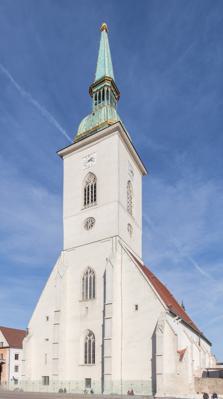
Building: St Martin's Cathedral, Bratislava
Country: Slovakia
Year built: 1452
Church in Bratislava, Slovakia Church in Bratislava, Slovakia St Martin's Cathedral Slovak : Katedrála svätého Martina or Dóm svätého Martina Hungarian : Szent Márton-dóm or Koronázó templom German : Kathedrale des Heiligen Martin Location Old Town , Bratislava Address Dóm sv. Martina Rudnayovo námestie No. 1 Country Slovakia Denomination Roman Catholic Church Website Official website History Status Cathedral Coronation church (1563–1830) Dedication Martin of Tours Consecrated 1452 Relics held Remains of John the Merciful Architecture Functional status Active Heritage designation Cultural Heritage Monument of Slovakia Designated 11 November 2002 Architectural type Fortified church Style Gothic Specifications Nave length 69.37 m (227 ft 7 in) Nave width 22.85 m (75 ft 0 in) Nave height 16.02 m (52 ft 7 in) Number of towers 1 Number of spires 1 Spire height 85 m (278 ft 10 in) Bells 8 Administration Archdiocese Bratislava St Martin's Cathedral ( Slovak : Katedrála svätého Martina or Dóm svätého Martina , Hungarian : Szent Márton-dóm or Koronázó templom , German : Kathedrale des Heiligen Martin ) is a church in Bratislava , Slovakia , and the cathedral of the Archdiocese of Bratislava . It is situated at the western border of the historical city center below Bratislava Castle . It is the largest and one of the oldest churches in Bratislava, known especially for being the coronation church of the Kingdom of Hungary between 1563 and 1830. Together with the castle on the hill adjacent, and somewhat similar in its striking, but fairly stark Gothic lines and colouring, St Martin's tower and spire, at 85 metres (278 ft 10 in), dominates Old Town's skyline. The tower virtually formed a part of the town's fortifications, built as it was into the city's defensive walls. As with the castle, the surroundings of St Martin's are as memorable as the structure itself. In the cathedral's case, this includes the picturesque remains of outbuildings in a spacious staired courtyard, and a working seminary with robed students on a cobblestone side-street. A small but significant neighbour of the cathedral is a monument to the synagogue, which stood next door for centuries until the Communist government demolished it around 1970 to make room for a new bridge, Nový Most . The cathedral contains the remains of Saint John the Merciful who died in the early 7th century. Structure, shape and characteristics General view of the interior The nave of the structure consists of three aisles divided by two rows of eight columns. The nave is 69.37 metres (227 ft 7 in) by 22.85 metres (75 ft 0 in) with a maximum height of 16.02 m (52.6 ft).  The tower is 85 metres (278 ft 10 in) high and at one time was part of the medieval city fortifications . The cathedral is constructed as traditional cruciform basilica . Together with the castle on the hill adjacent, and somewhat similar in its striking but fairly stark Gothic lines and colouring, St Martin's spire dominates Old Town's skyline. As with the castle, the surroundings of St Martin's are as memorable as the structure itself. The cathedral sits amid picturesque remains of outbuildings in a spacious stepped courtyard, and a working seminary with robed students on a cobblestoned side-street. The spire is capped by a replica of the Hungarian Crown resting on a gilded pillow. The altar is dominated by an equestrian statue group depicting St Martin in a typical Hungarian hussar dress. The saint is dividing his cloak to give part to a beggar as protection from the cold. Construction history Long before the construction of the cathedral, the site had been the crossroads and contained the former centre of the town, a market and probably also a chapel. Worship services were held at Bratislava Castle , where the chapter and provost's office had their seat. As the visits became less bearable and the castle's safety was threatened, King Emeric of Hungary requested the Pope Innocent III for permission to relocate the provost's office into forecastle, and the pope assented in 1204. The church was relocated in 1221, and was originally built in Romanesque style and dedicated to the Holy Saviour. As the town grew into a city and received additional privileges in 1291, the sanctuary became insufficient for its needs. Construction of a new Gothic cathedral began in 1311 on the site of the earlier church and an adjacent cemetery. Construction continued until 1452 due to the difficulty of construction and lack of funding. For a period in the early fifteenth century, construction halted due to the Hussite Wars . In 1452, the church was finally completed and consecrated, however, work continued until the sixteenth century. During this period, a new long presbytery and the Gothic chapels of Czech Queen Sofia and of Saint Anne were added in the 15th century. Eighteenth century additions to the sanctuary include the Baroque Chapel of John the Merciful , and serves as a mausoleum. It was constructed at the price of 2000 pieces of gold at the expense of Cardinal Emeric Esterházy and the famous Baroque equestrian sculpture of St Martin was added in 1744. Both works were designed by Georg Rafael Donner In 1760, the top of the Gothic tower was struck by lightning and later replaced by a Baroque one, which was subsequently destroyed by fire in 1835 and reconstructed in 1847 (with some modifications), and topped by the crown of St Stephen ( see below ). The church attained its present-day appearance during the period 1869 to 1877, when it was re-Gothicised after suffering damage by fire, war, earthquake and other disasters. Coronations Main article: Coronation of the Hungarian monarch Coronation of Emperor Leopold I at St. Martin's Cathedral, 1655 Coronation of Queen Maria II Theresa , 1741 The cathedral became the coronation church of the sovereigns of the Kingdom of Hungary in 1563, succeeding the Basilica of the Assumption of the Blessed Virgin Mary in Székesfehérvár , after the Ottoman Empire conquered that city. On 8 September 1563, the Crown of St Stephen was placed on the head of Maximilian II , son of Emperor Ferdinand I of Habsburg . In total, the coronations of eleven kings and queens, plus eight of their consorts occurred here between 1563 and 1830, including Maria Theresa of Austria . List of crowned kings/queens and of their consorts, with dates in parentheses: Maximilian II (8 September 1563) Maria , wife of Maximilian II (9 September 1563) Rudolf II (25 September 1572) Matthias (19 November 1608) Anna , wife of Matthias (25 March 1613) Ferdinand II (1 July 1618) Eleonore , second wife of Ferdinand II (26 July 1622) Maria Anna , first wife of Ferdinand III (14 February 1638) Ferdinand IV (16 June 1647) Eleanor , third wife of Ferdinand III (6 June 1655) Leopold I (27 June 1655) Joseph I (9 December 1687) Charles III (22 May 1712) Elisabeth Christine , wife of Charles III (18 October 1714) Maria Theresa (25 June 1741) Leopold II (15 November 1790) Maria Ludovika , third wife of Francis I (7 September 1808) Caroline Augusta ,  fourth wife of Francis I (25 September 1825) Ferdinand V (28 September 1830) Crown of St Stephen Crown of St. Stephen Main article: Holy Crown of Hungary The tower is topped by a gold -plated replica of the Crown of St Stephen. It was placed in 1847 following restoration of the damaged tower, to commemorate the cathedral's importance as a coronation church. It weighs 150 kilograms (330 lb 11 oz), measures over 1 metre (3 ft 3 in) in diameter, and rests on a 1.2 metres (3 ft 11 in) by 1.2 metres (3 ft 11 in) gold-plated pillow and stands 1.64 metres (5 ft 5 in) high. The pillow and crown contain a total of 8 kilograms (17 lb 10 oz) of gold and were restored in August 2010. Catacombs, crypts and sepulchres Further information: List of people buried in St. Martin's Cathedral, Bratislava Chapel of Saint John the Merciful Since the cathedral was built over a cemetery , it contains catacombs of unknown length and crypts holding the sepulchres of many significant historical figures, up to 6 metres (19 ft 8 in) below the church. To date, three crypts are known: Pálffy family crypt ( Hungarian : A Pálffy család kriptája ) is located under the main altar (sanctuary) and is accessed from the exterior. Entrance to this crypt is at the northern side of the cathedral and is covered by a white marble slab bearing the coat of arms of the Pálffy family . Above is a funeral sculpture by Ján Draškovch from the year 1613, depicting a knight in armour and a sea shell . The Pálffy family was notable in Bratislava as they were the hereditary owners of the Bratislava Castle . Jesuit crypt ( Hungarian : A jezsuiták kriptája ) is accessible from chapel of Saint Anne and is located under the road between the cathedral and the adjacent seminary . Archbishop's crypt ( Hungarian : Érseki kripta ) is accessible from the chapel of Saint Anne and is the only crypt open to the public. It branches into four hallways under the nave in the direction of Kapitulská Street and contains over 90 graves. Over the centuries, the cathedral's sepulchres filled with many significant figures, such as ecclesiastic dignitaries, presidents of the historic Pozsony county as well as Jozef Ignác Bajza , the author of the first novel in Slovak , but also with dozens of bishops, canons, French priests fleeing the French Revolution and many people outside the Catholic Church. Present Night shot of the cathedral, looking towards Nový Most and Petržalka Today, the church is deteriorating due to vibrations caused by heavy traffic on the access ramp to the nearby Nový Most. Restoration efforts began in 1997 and the cathedral has been a national cultural monument since 11 November 2002. Since 2003, it has hosted the Korunovačné slávnosti (Coronation Feasts) festival which re-enacts the coronation of one of the monarchs crowned in the cathedral. From 1995 to February 2008 it was the co-cathedral of the Archdiocese of Bratislava-Trnava . Additional information Video and Photo of reconstruction of gold-plated representation of the Crown of St Stephen (in Slovak). Picture gallery View of the whole building Front view of the cathedral Statue of Saint Martin Interior of the cathedral High altar Stained glass window Cathedral tower and spire See also List of cathedrals in Slovakia References